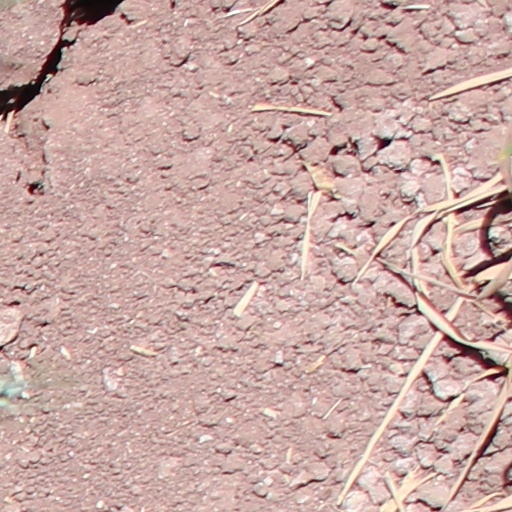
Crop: wheat